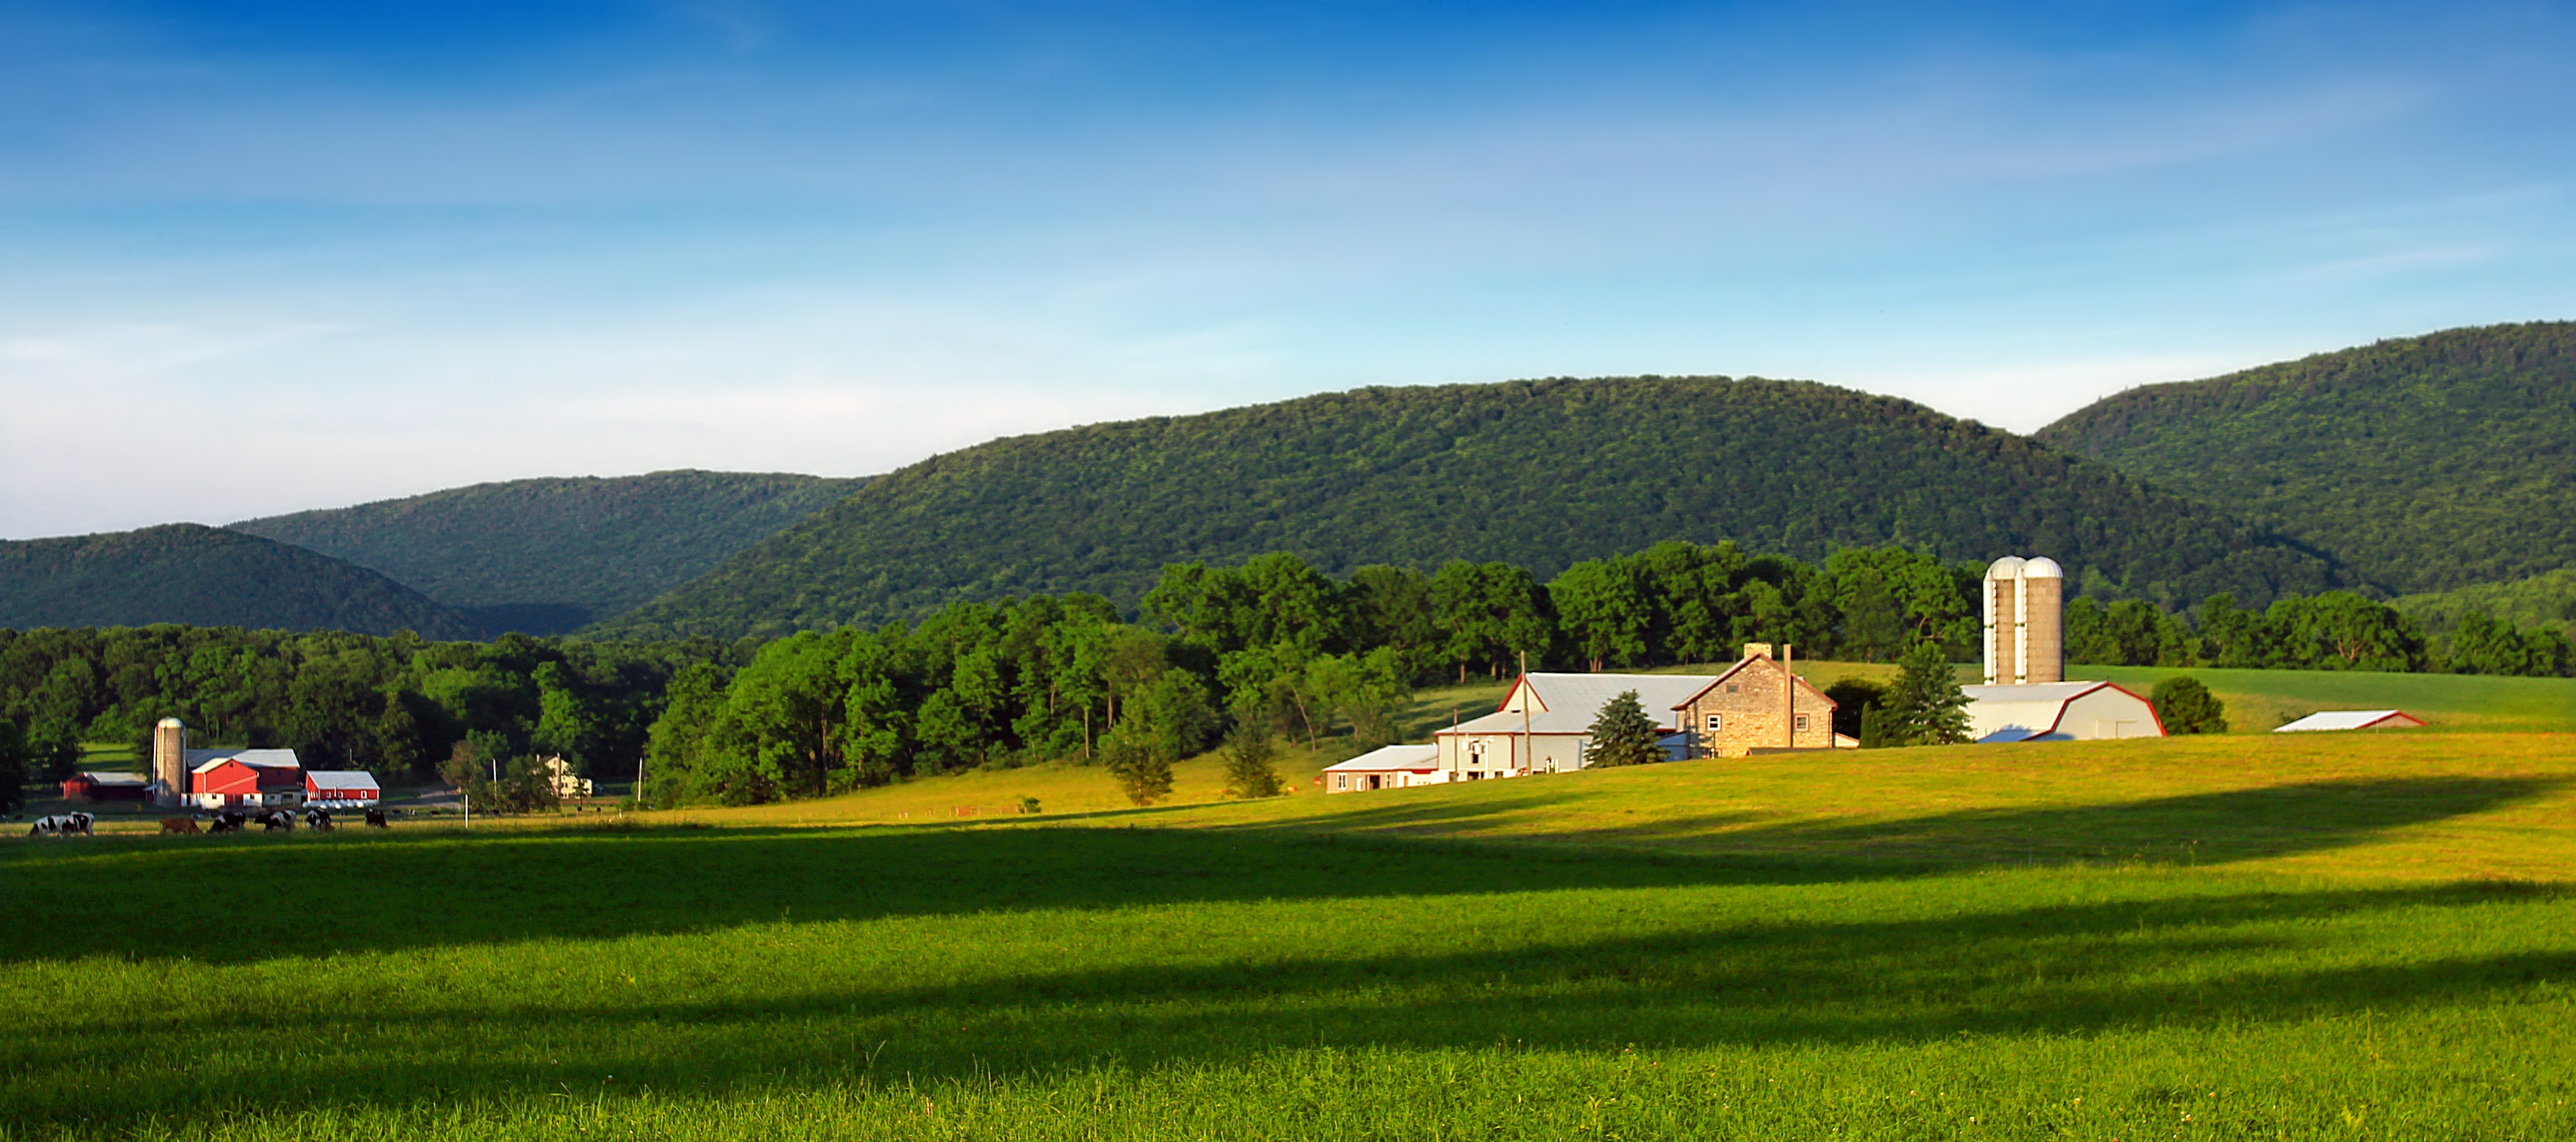
landscape, grass, mountain, field, farm, lawn, meadow, hill, valley, mountain range, summer, rural, pasture, plain, golf course, golf club, hills, farms, creativecommons, mountains, alps, grassland, appalachianmountains, pennsylvania, centrecounty, nittanyvalley, barns, silos, plateau, estate, walkertownship, rural area, mountainous landforms